Christmas cookie

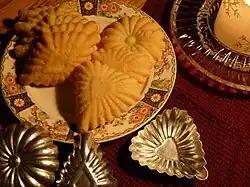
Sandbakelse and tins

"Pfeffernüsse" originate in Scandinavia and date from medieval times when spices were used exclusively in holiday baking.